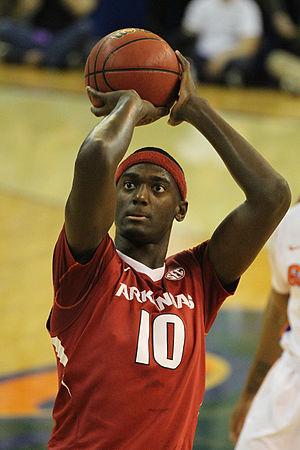
Bobby Portis, né le 10 février 1995 à Little Rock, Arkansas, est un joueur américain de basket-ball. Il évolue aux postes d'ailier fort et pivot.